Tropical rainforest

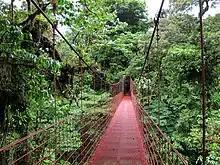
Canopy walkway for seeing the diverse tropical forest in Costa Rica

Many indigenous peoples around the world live within rainforests as hunter-gatherers, or subsist as part-time small scale farmers supplemented in large part by trading high-value forest products such as hides, feathers, and honey with agricultural people living outside the forests. Peoples have inhabited the rainforests for tens of thousands of years and have remained so elusive that only recently have some tribes been discovered. These indigenous peoples are greatly threatened by loggers in search for old-growth tropical hardwoods like Ipe, Cumaru and Wenge, and by farmers who are looking to expand their land, for cattle(meat), and soybeans, which are used to feed cattle in Europe and China. On 18 January 2007, FUNAI reported also that it had confirmed the presence of 67 different uncontacted tribes in Brazil, up from 40 in 2005. With this addition, Brazil has now overtaken the island of New Guinea as the country having the largest number of uncontacted tribes. The province of Irian Jaya or West Papua in the island of New Guinea is home to an estimated 44 uncontacted tribal groups.